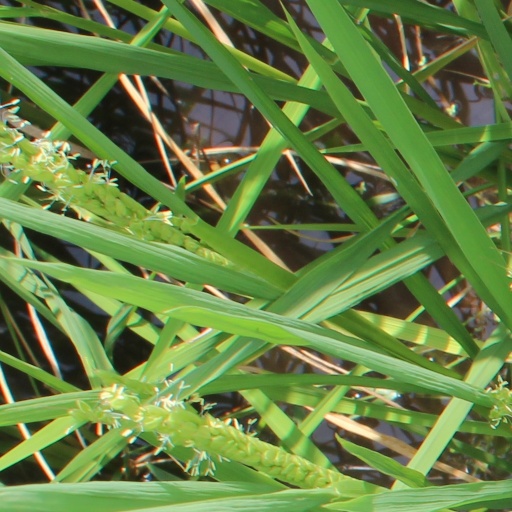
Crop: rice